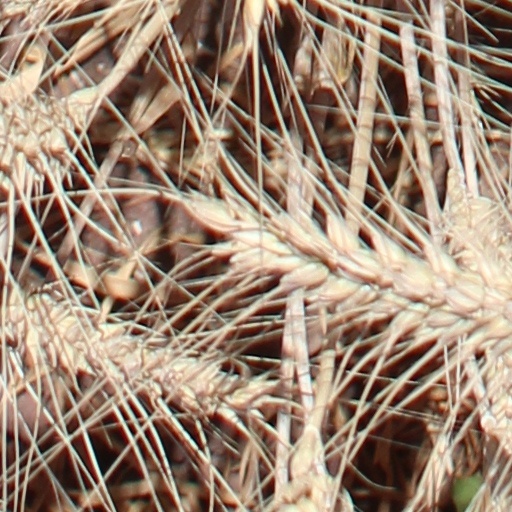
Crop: wheat